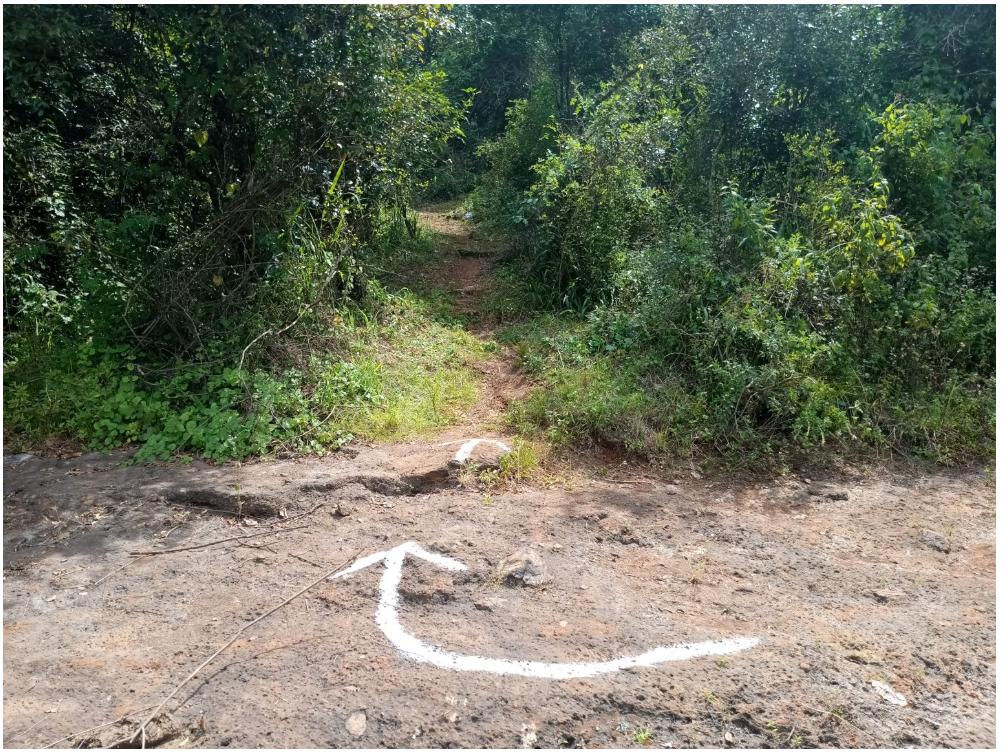
Msitu mkubwa wenye miti mirefu na majani ya kijani kibichi, inaonyesha ustawi wa eneo hilo. Katikati ya msitu kuna njia. Kuna alama za mistari, ikionyesha sehemu ya watu kupita.